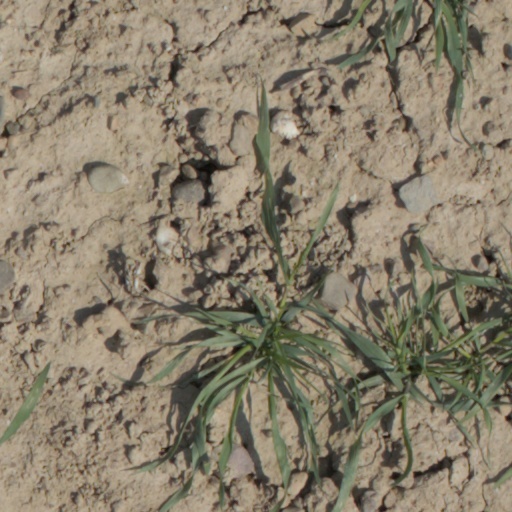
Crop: wheat